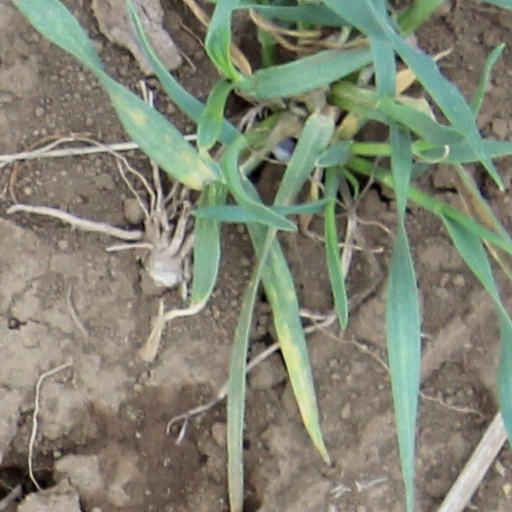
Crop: wheat